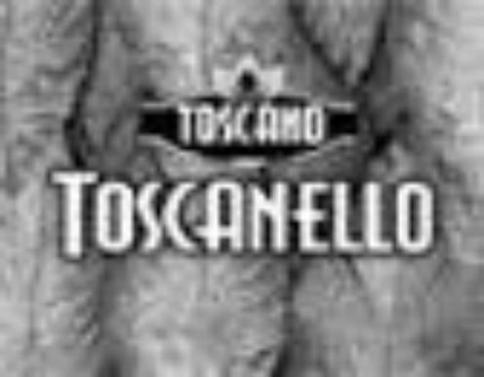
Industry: Necessities